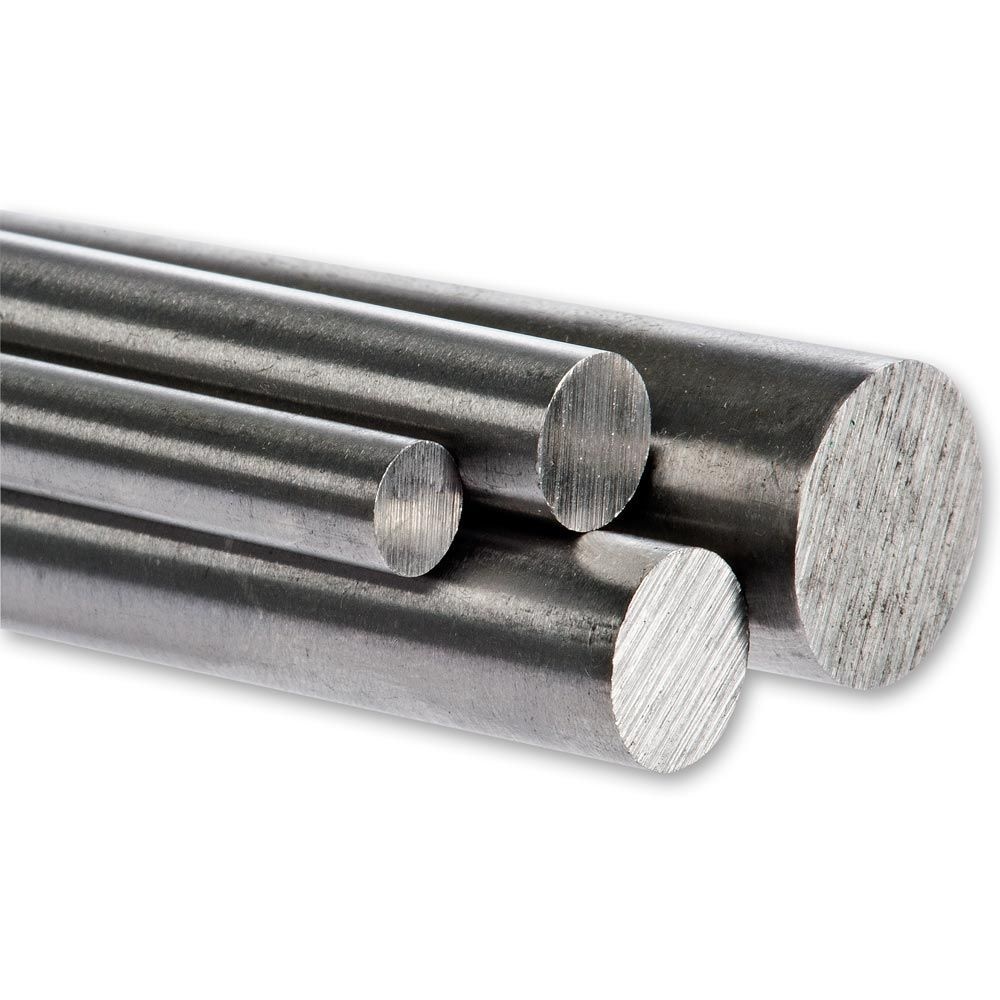
Precision Specialty Tools - SILVER STEEL WATER HARDENING 1 METRE LENGTH 1-3/4inch | SS1-3/4
Brand: Precision Specialty Tools
Category: Hardware > Building Materials > Lumber & Sheet Stock